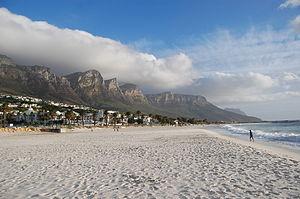
Camps Bay est un faubourg de la ville du Cap en Afrique du Sud. Dominée par la chaîne montagneuse des « 12 apôtres », Camps Bay est une banlieue aisée dont les plages de sable blanc sont bordées de palmiers. Sa vie nocturne attirent un grand nombre de touristes sud-africains et étrangers.